Airship

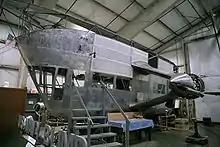
Control car (gondola) of the Goodyear ZNPK (K-28) later operated by Goodyear as Puritan VI

By the mid-1930s, only Germany still pursued airship development. The Zeppelin company continued to operate the "Graf Zeppelin" on passenger service between Frankfurt and Recife in Brazil, taking 68 hours. Even with the small "Graf Zeppelin", the operation was almost profitable. In the mid-1930s, work began on an airship designed specifically to operate a passenger service across the Atlantic. The "Hindenburg" (LZ 129) completed a successful 1936 season, carrying passengers between Lakehurst, New Jersey and Germany. The year 1937 started with the most spectacular and widely remembered airship accident. Approaching the Lakehurst mooring mast minutes before landing on 6 May 1937, the "Hindenburg" suddenly burst into flames and crashed to the ground. Of the 97 people aboard, 35 died: 13 passengers, 22 aircrew, along with one American ground-crewman. The disaster happened before a large crowd, was filmed and a radio news reporter was recording the arrival. This was a disaster that theater goers could see and hear in newsreels. The "Hindenburg" disaster shattered public confidence in airships, and brought a definitive end to their "golden age". The day after the "Hindenburg" disaster, the "Graf Zeppelin" landed safely in Germany after its return flight from Brazil. This was the last international passenger airship flight.